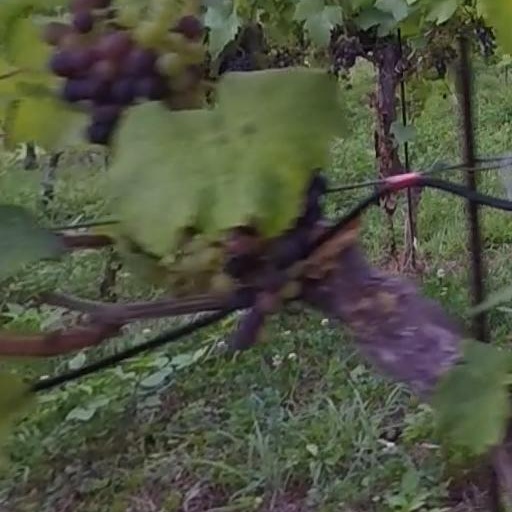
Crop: grape